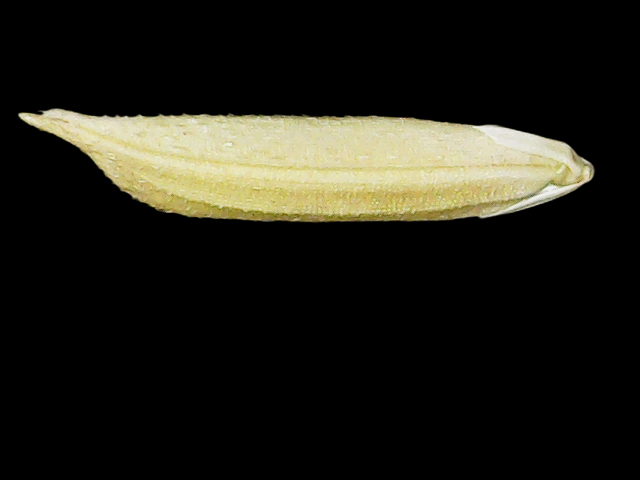
Rice variety: Binadhan25